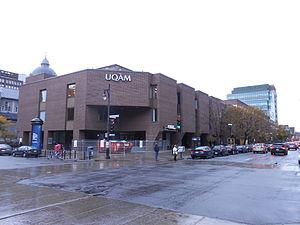
Pavillon Hubert-Aquin, Université du Québec à Montréal (UQAM), 400, rue Sainte-Catherine Est / Saint-Denis / Berri, Montréal uqam.ca imtl.org
Hubert Aquin est un écrivain, cinéaste et intellectuel québécois.